Bni Makada

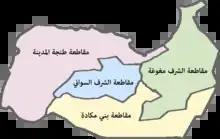
Bni Makada show in yellow

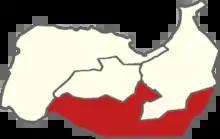

Bni Makada is one of the four "arrondissements" or districts of the city of Ṭanja, Morocco. Administratively it is part of the prefecture of Ṭanja-Aẓila in the region of Ṭanja-Tiṭwan-Elḥusima. The 2014 Moroccan census recorded a population of 386,191 people living in 91,737 households.